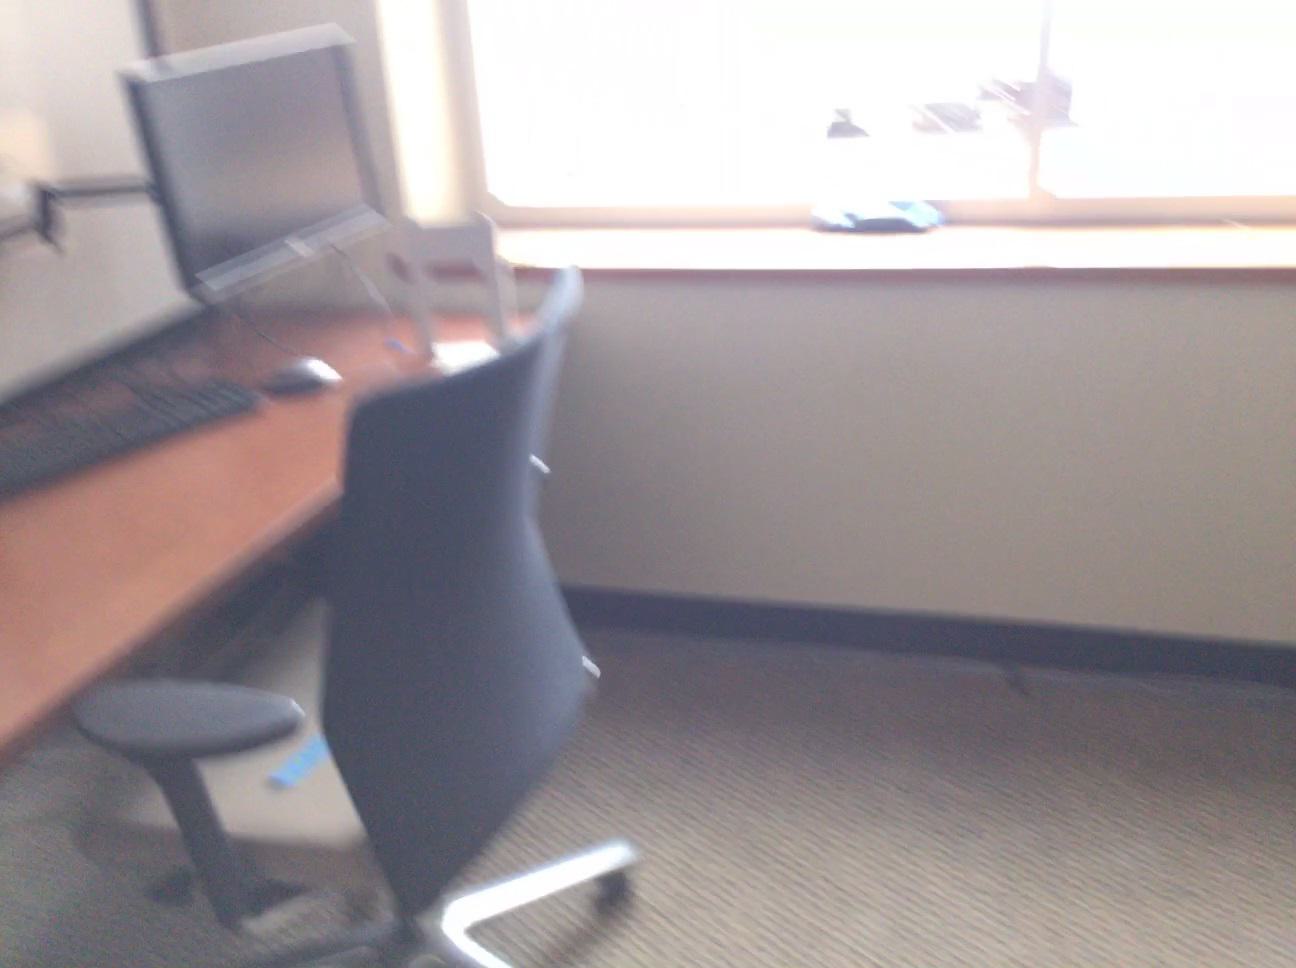
Question: Can the divider fit behind the monitor from the second object's perspective? Final answer should be yes or no.
Answer: Yes